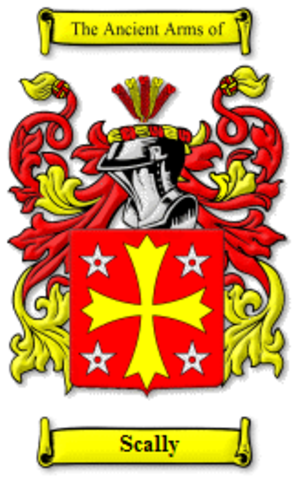
Scally est un nom de famille d'origine irlandaise.